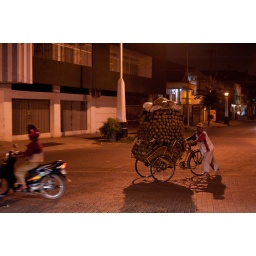
Man pushing a mountain of pineapples to chinatown market in big city of Semarang in north Java